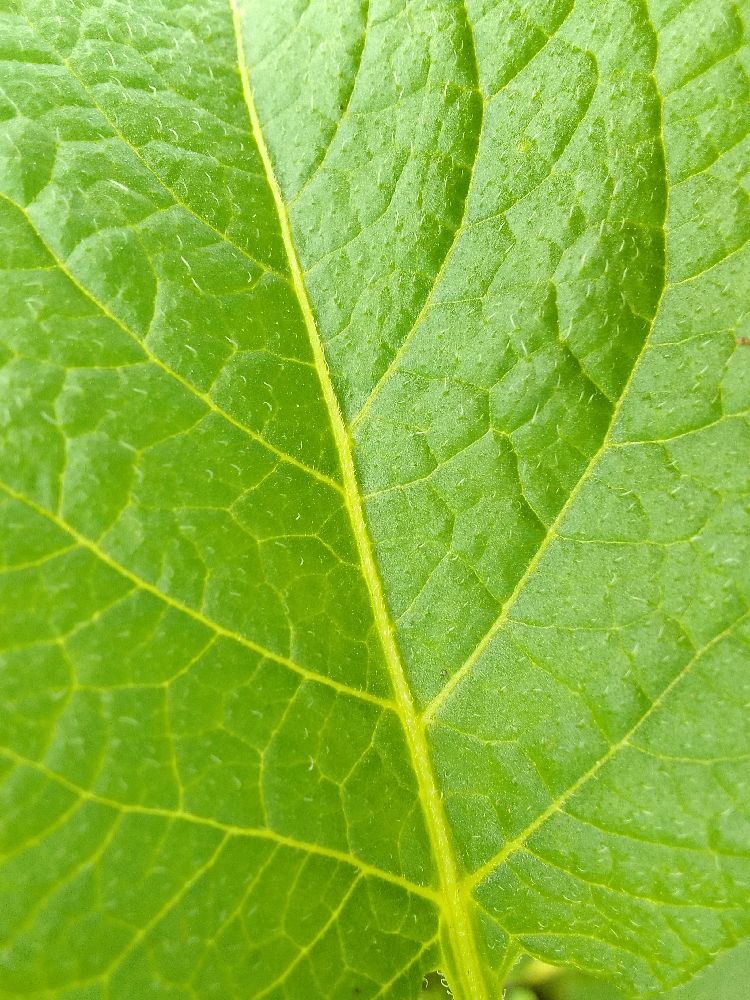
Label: Healthy